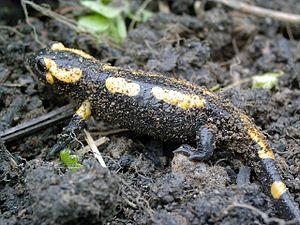
Salamandre commune.